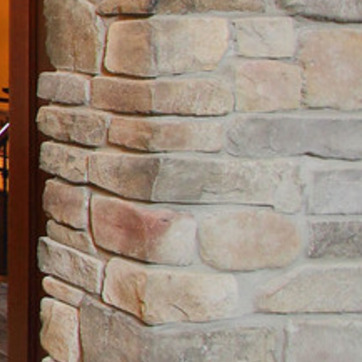
Material: stone